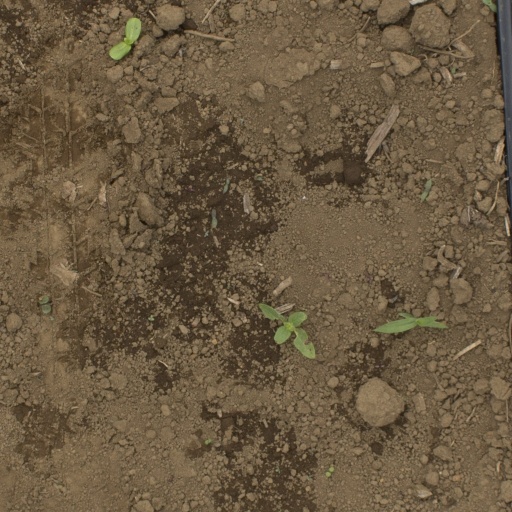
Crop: Jerusalem artichoke